2011 Daytona 500

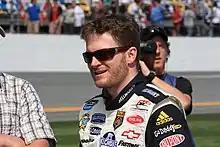
Dale Earnhardt Jr. won the pole position.

Seven practice sessions were held before the race. The first two on February 12 ran 120 minutes and 105 minutes each. The next two on February 16 were for shortened 90 minutes and 55 minutes long after rain delays. Two days later, two more practice sessions were scheduled, which ran 60 and 85 minutes long. The final practice session was held on February 19. Mark Martin was quickest with a time of 48.681 seconds in the first session, less than one-tenth of a second faster than Jeff Gordon. Paul Menard was just off Gordon's pace, followed by Dale Earnhardt Jr., Jeff Burton, and Bill Elliott. Johnson was seventh, still within a second of Martin's time. In the second practice session, Martin remained fastest with a time of 48.567 seconds, less than one-tenth of a second quicker than second-placed Johnson. Burton took third place, ahead of Trevor Bayne, Menard and Gordon. Also in the second practice session, McMurray collided into the wall after his tire failed, and had to move to his back-up car.